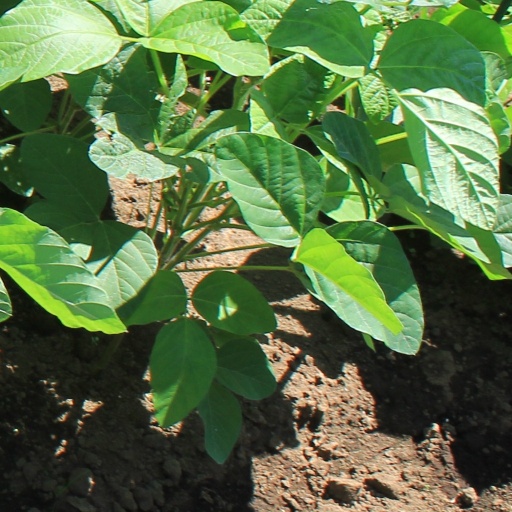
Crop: soybean